Sinai Temple (Los Angeles)

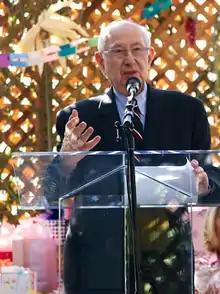
Rabbi Zvi Dershowitz delivers a speech at a baby-naming ceremony at Sinai Temple in 2014.

David Wolpe, Sinai Temple's former senior rabbi, is an author and leader of the Conservative movement. In 2008, a "Newsweek" article named him the most influential pulpit rabbi in the United States. Other notable clergy of Sinai Temple have included Rabbi David Lieber, who later headed the University of Judaism; cantor and composer Meir Finkelstein; Rabbi Sherre Hirsch, and emeritus Rabbi Zvi Dershowitz.